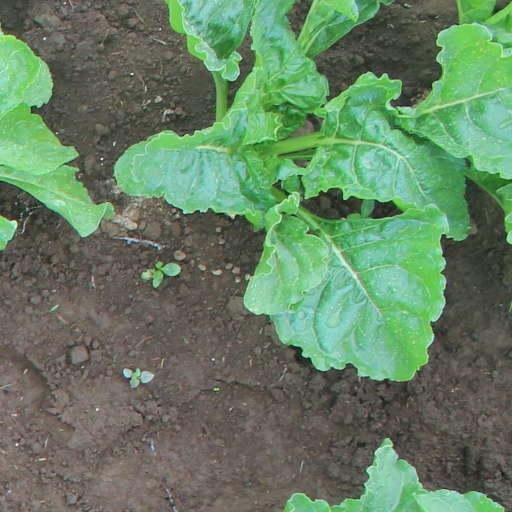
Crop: sugar beet